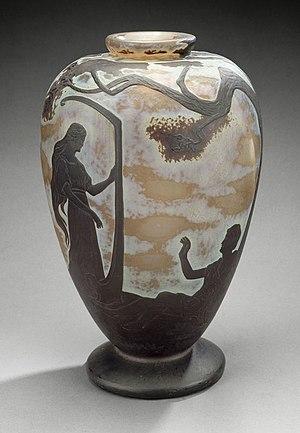
Daum est une cristallerie fondée en 1878 à Nancy, en Lorraine, en France par Jean Daum. Les ateliers Daum ont formé quelques-uns des grands noms de l'Art nouveau : Jacques Grüber, Henri Bergé, Almaric Walter, les frères Schneider y font leurs débuts…
Jacques Gruber, né le 25 janvier 1870 à Sundhouse et mort le 15 décembre 1936 à Paris, est un maître verrier et ébéniste français.
Tristan et Iseut est un mythe littéraire, dont les poètes normands, auteurs des premières rédactions conservées de cette légende, ont situé l'action en Cornouailles, en Irlande et en Bretagne. À l'origine, c'est une tragédie centrée sur l'amour adultère entre le chevalier Tristan et la princesse Iseut. Elle précède la légende arthurienne de Lancelot du Lac et de Guenièvre, qui en est probablement inspirée, et a influencé durablement l'art occidental depuis qu'elle est apparue au XIIᵉ siècle. Même si l'histoire a été adaptée et modernisée à plusieurs reprises, la relation et les conflits qui en découlent sont régulièrement repris.